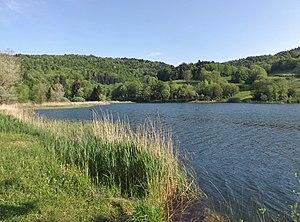
Vue du lac de la Thuile et de sa rive sud (en face), dans le massif des Bauges, près de Chambéry en Savoie.
Le lac de la Thuile est un lac situé en France sur la commune de La Thuile dans le département de la Savoie en région Auvergne-Rhône-Alpes.